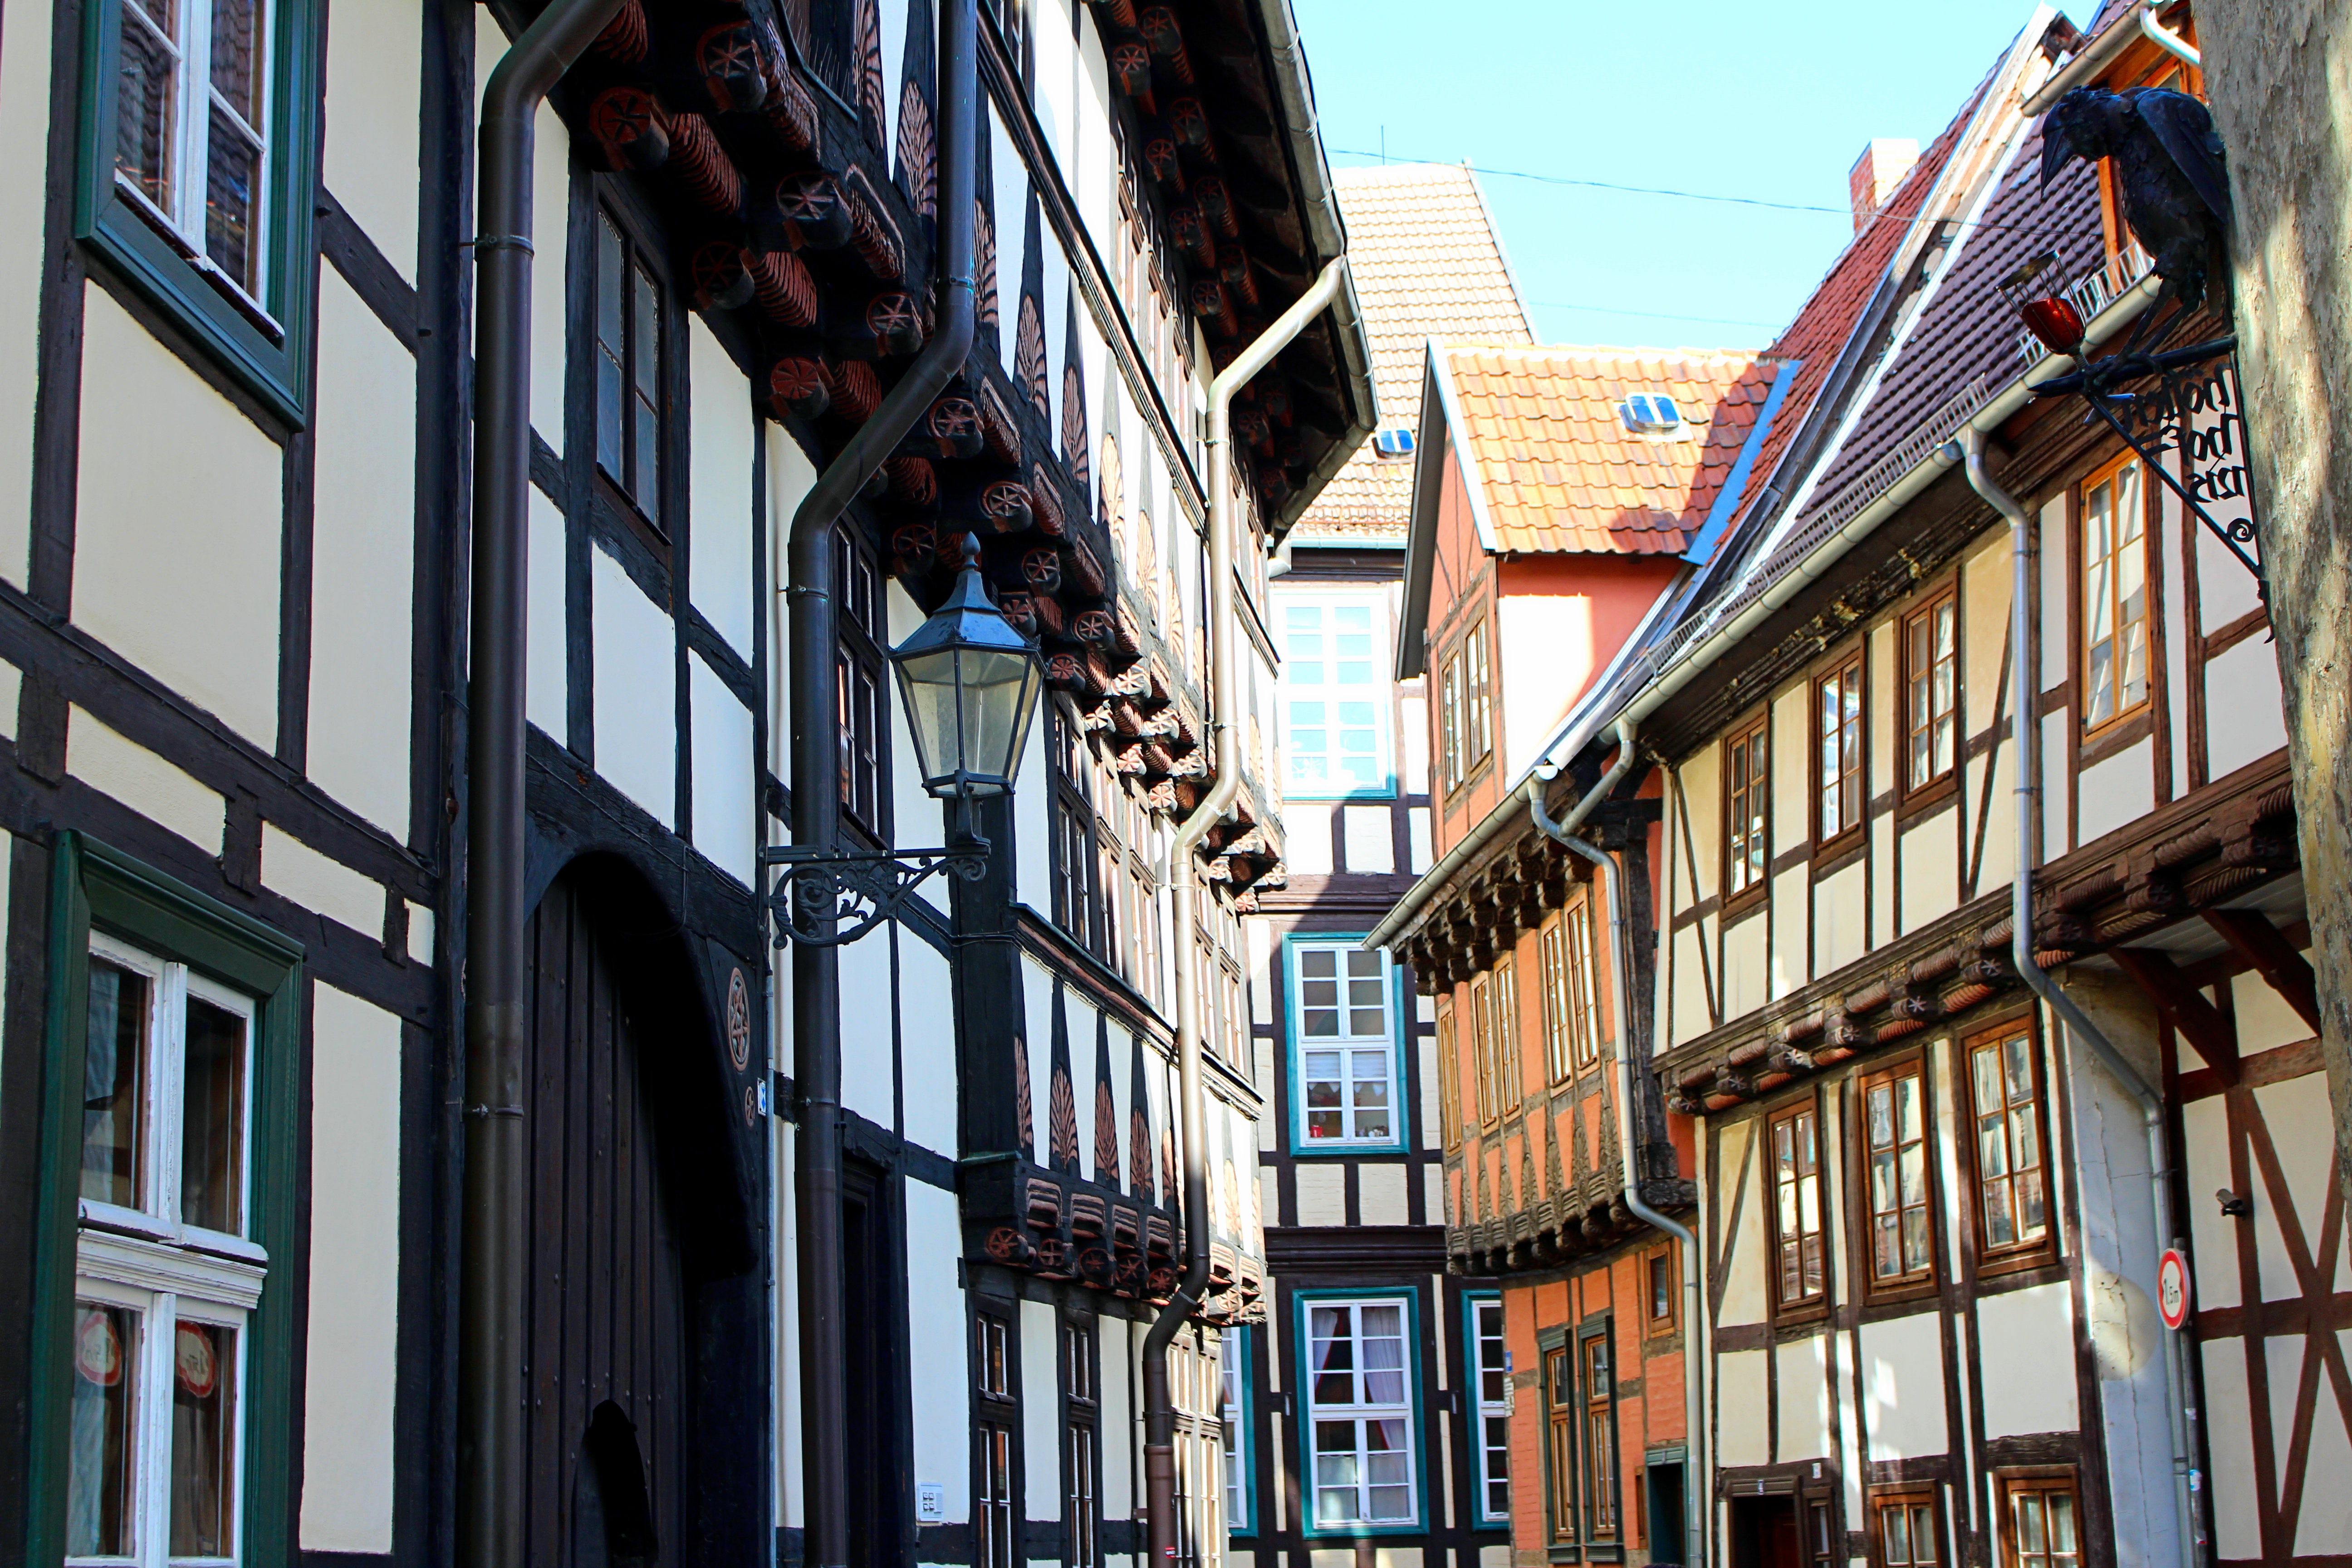
architecture, road, street, town, city, skyscraper, cityscape, downtown, landmark, facade, tourism, world heritage, structures, infrastructure, historically, quedlinburg, metropolis, neighbourhood, truss, urban area, human settlement